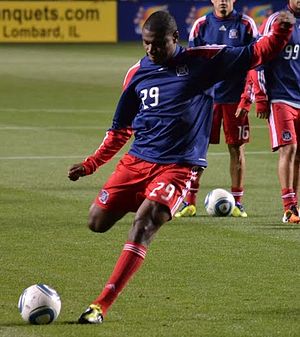
Cristian Nazarit
Cristian Nazarit er en colombiansk fodboldspiller.